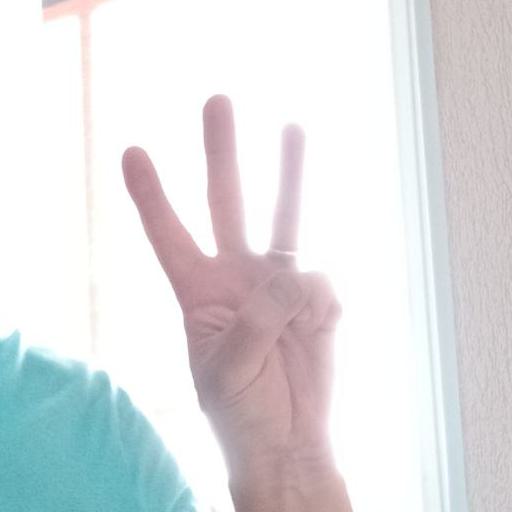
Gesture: three